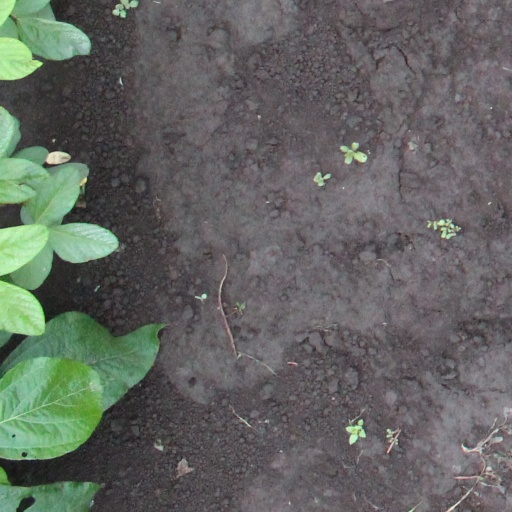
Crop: soybean